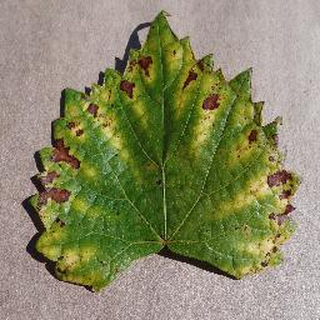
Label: grape_esca_black_measles